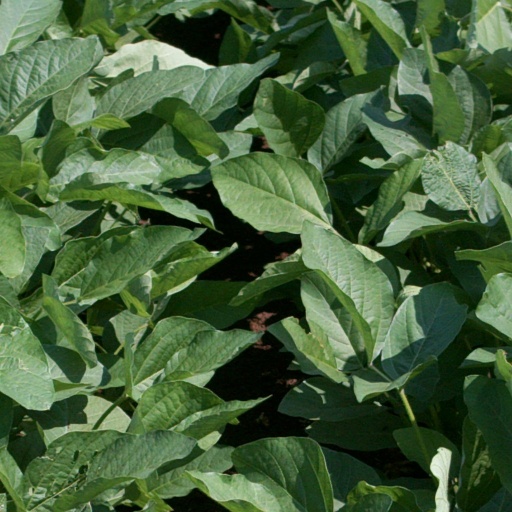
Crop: soybean